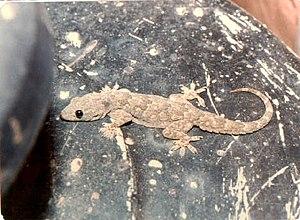
Hemidactylus flaviviridis est une espèce de geckos de la famille des Gekkonidae.